A Nightmare on Elm Street 2: Freddy's Revenge

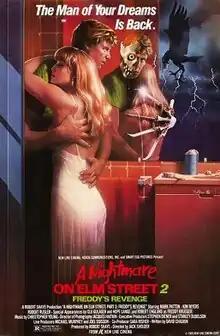
Theatrical release poster by Matthew Peak

A Nightmare on Elm Street 2: Freddy's Revenge (stylized on-screen as A Nightmare on Elm Street Part 2: Freddy's Revenge) is a 1985 American supernatural slasher film directed by Jack Sholder and written by David Chaskin. It stars Mark Patton, Kim Myers, Robert Englund as Freddy Krueger, and Robert Rusler. It is the second installment in the "A Nightmare on Elm Street" franchise. The film follows Jesse Walsh, a teenager who begins having recurring nightmares about Freddy Krueger after moving into the former home of Nancy Thompson from the first film.